Lute Boone

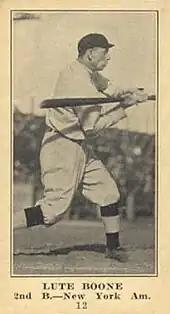

He played in Major League Baseball from 1913 to 1918 for the New York Yankees and Pittsburgh Pirates. He worked after his baseball career ended as a pattern maker for the Mesta Machine Company in Homestead, Pennsylvania a suburb of Pittsburgh. From 1960 to 1962, Boone was the president of the Pittsburgh Professional Baseball Association.